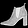
Label: Ankle boot